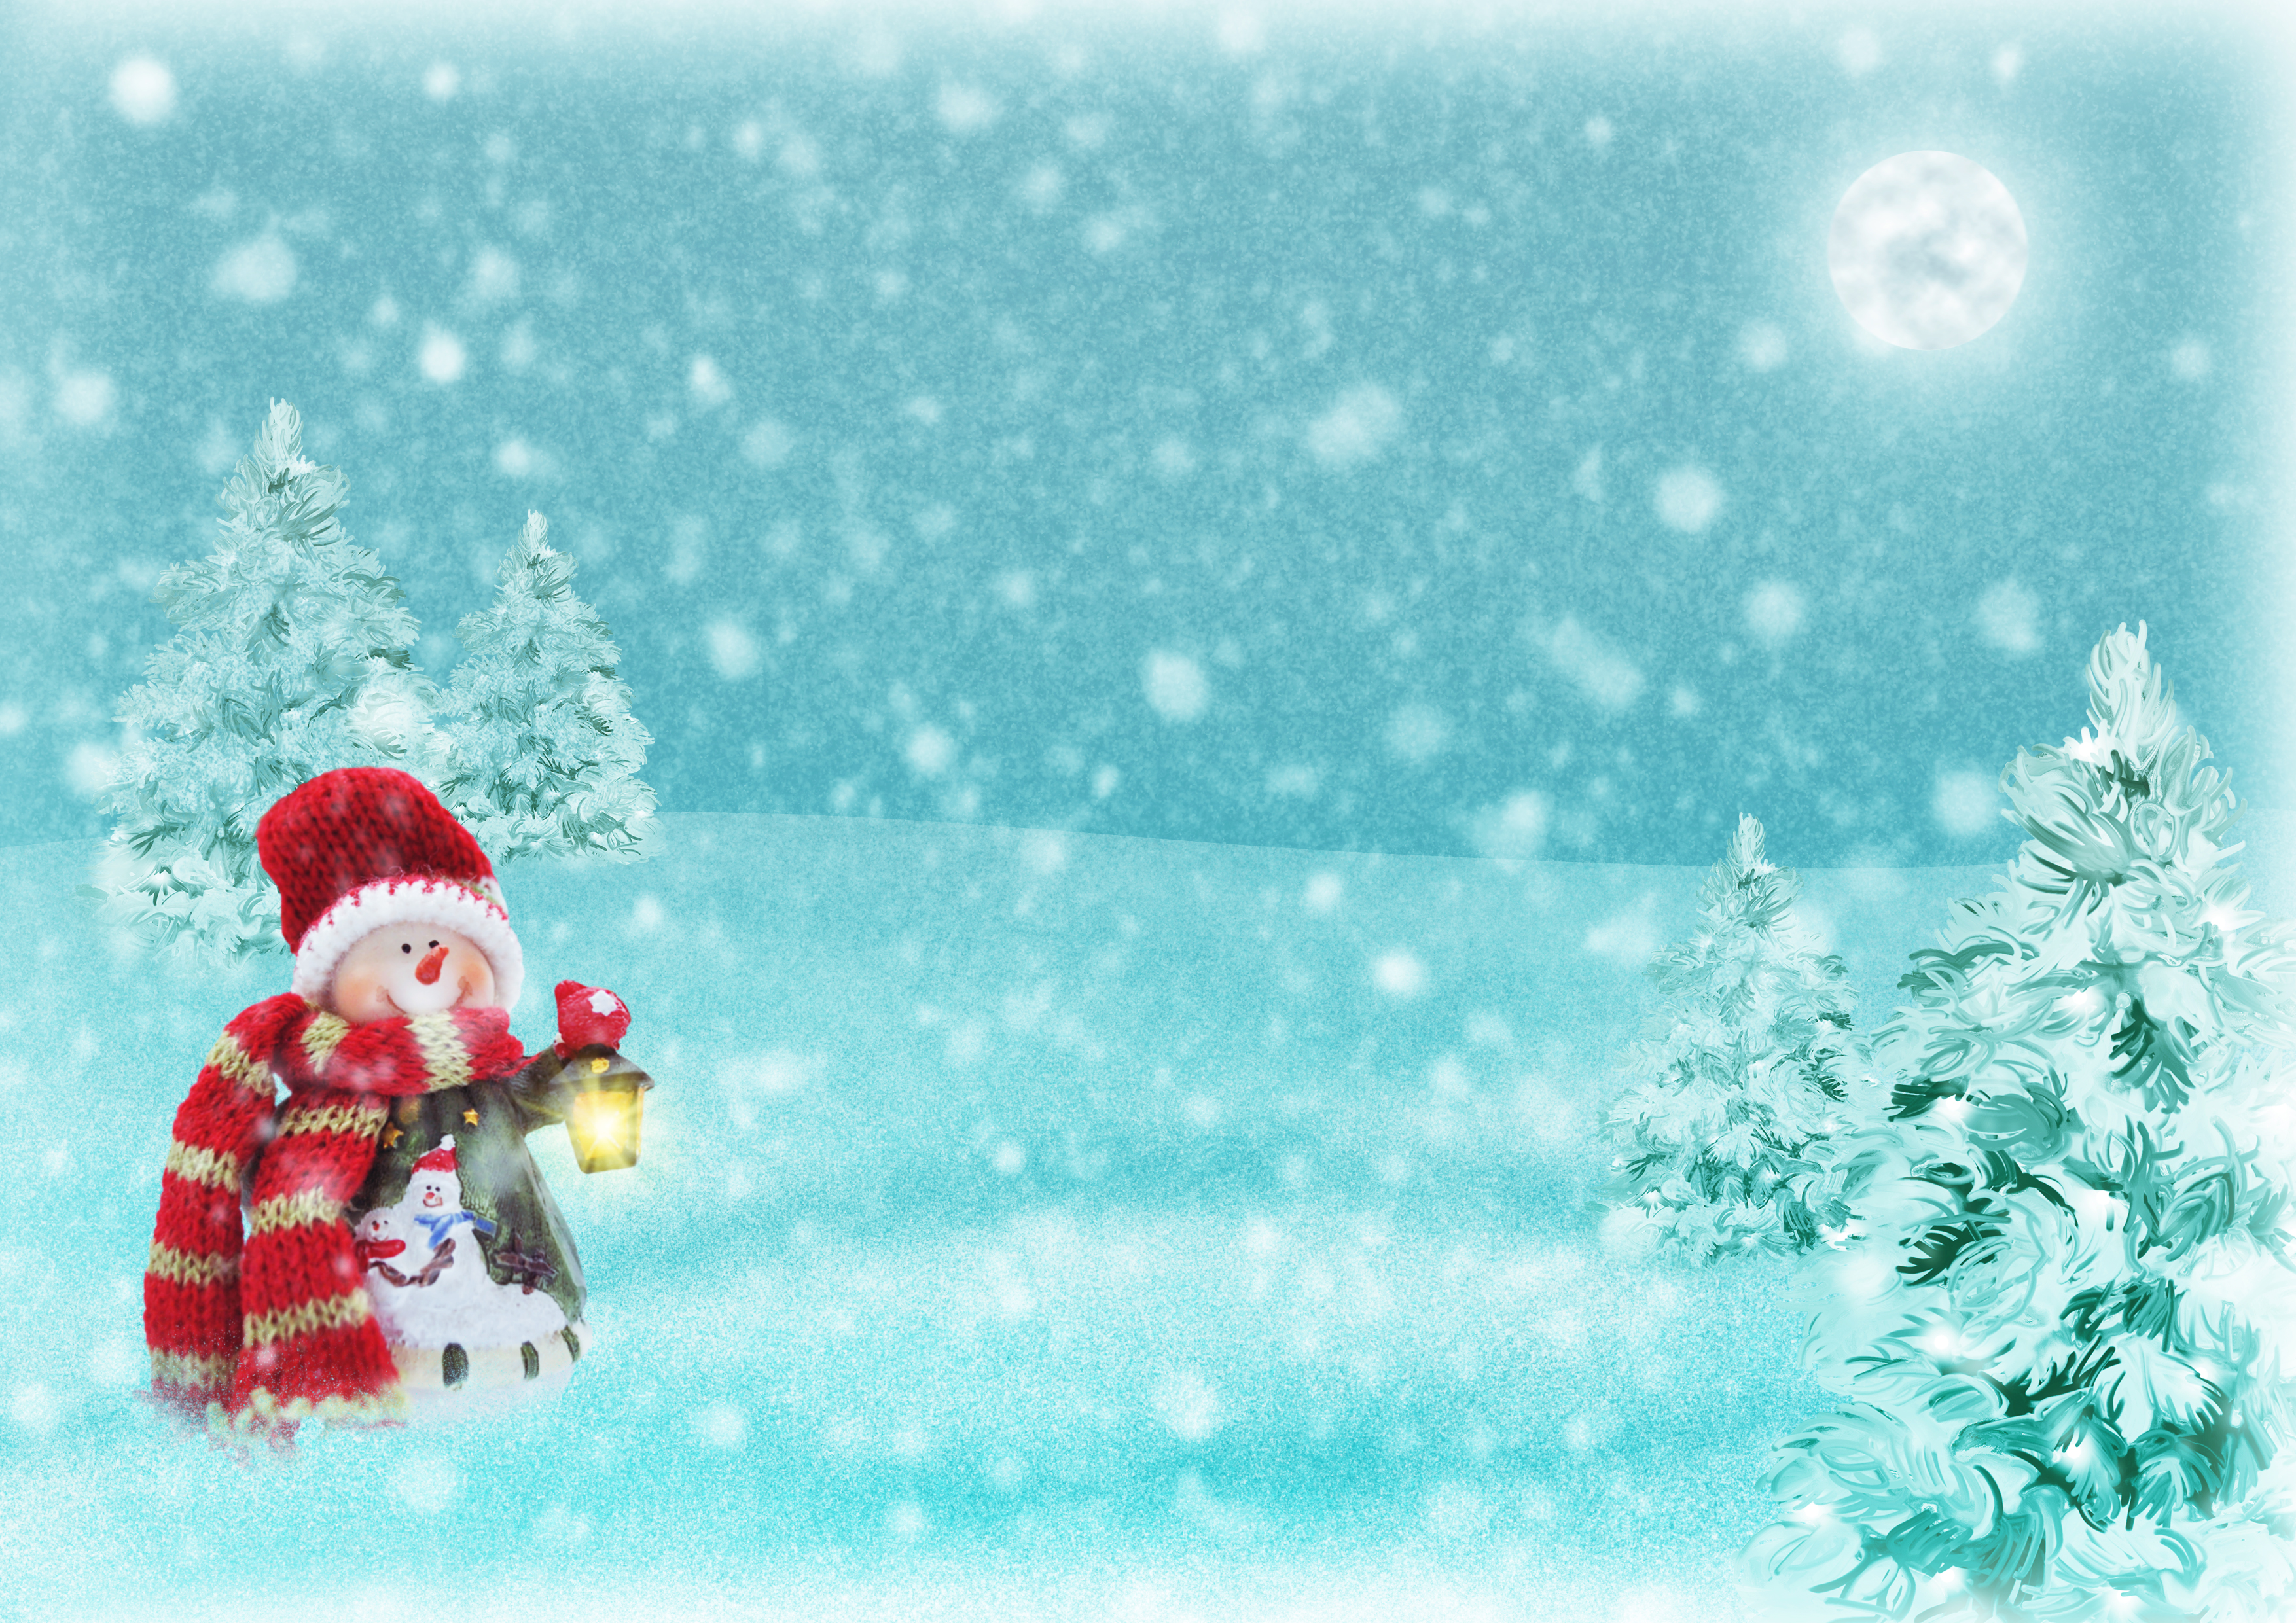
christmas motive, christmas card, snowman, snowy landscape, christmas, fir, wintry, snow, lantern, funny, cute, snowflakes, background, greeting card, scarf, moon, moonlight, atmospheric, christmas greeting, christmas time, winter, freezing, sky, frost, christmas tree, tree, computer wallpaper, holiday, fictional character, branch, spruce, pine family, christmas decoration, conifer, arctic, christmas ornament